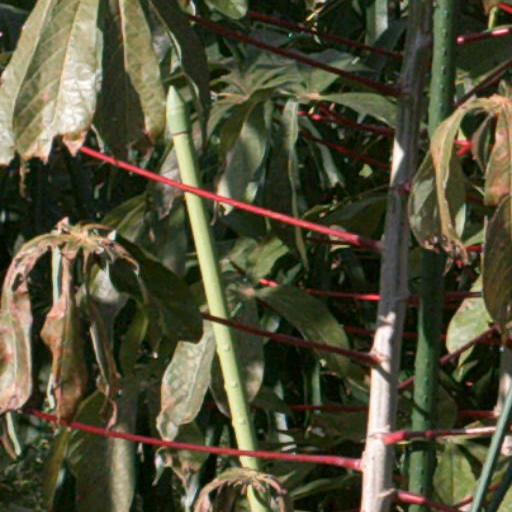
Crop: cassava